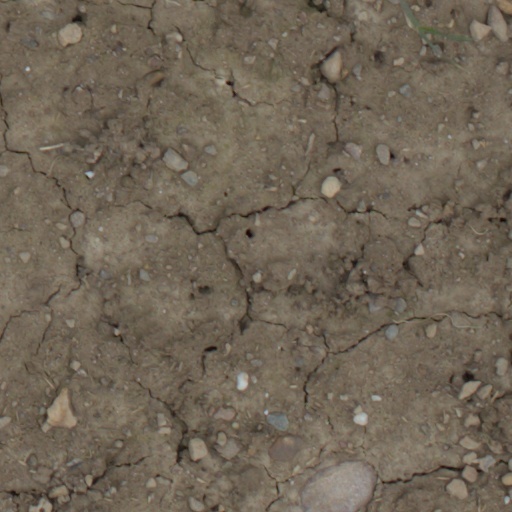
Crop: wheat